Hiragi Station

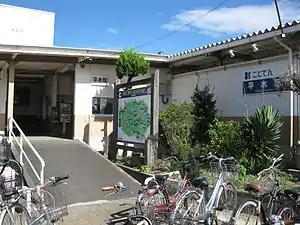
Hiragi Station entrance

is a passenger railway station located in the town of in Miki, Kagawa, Japan. It is operated by the private transportation company Takamatsu-Kotohira Electric Railroad (Kotoden) and is designated station "N12".